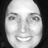
Emotion: happy